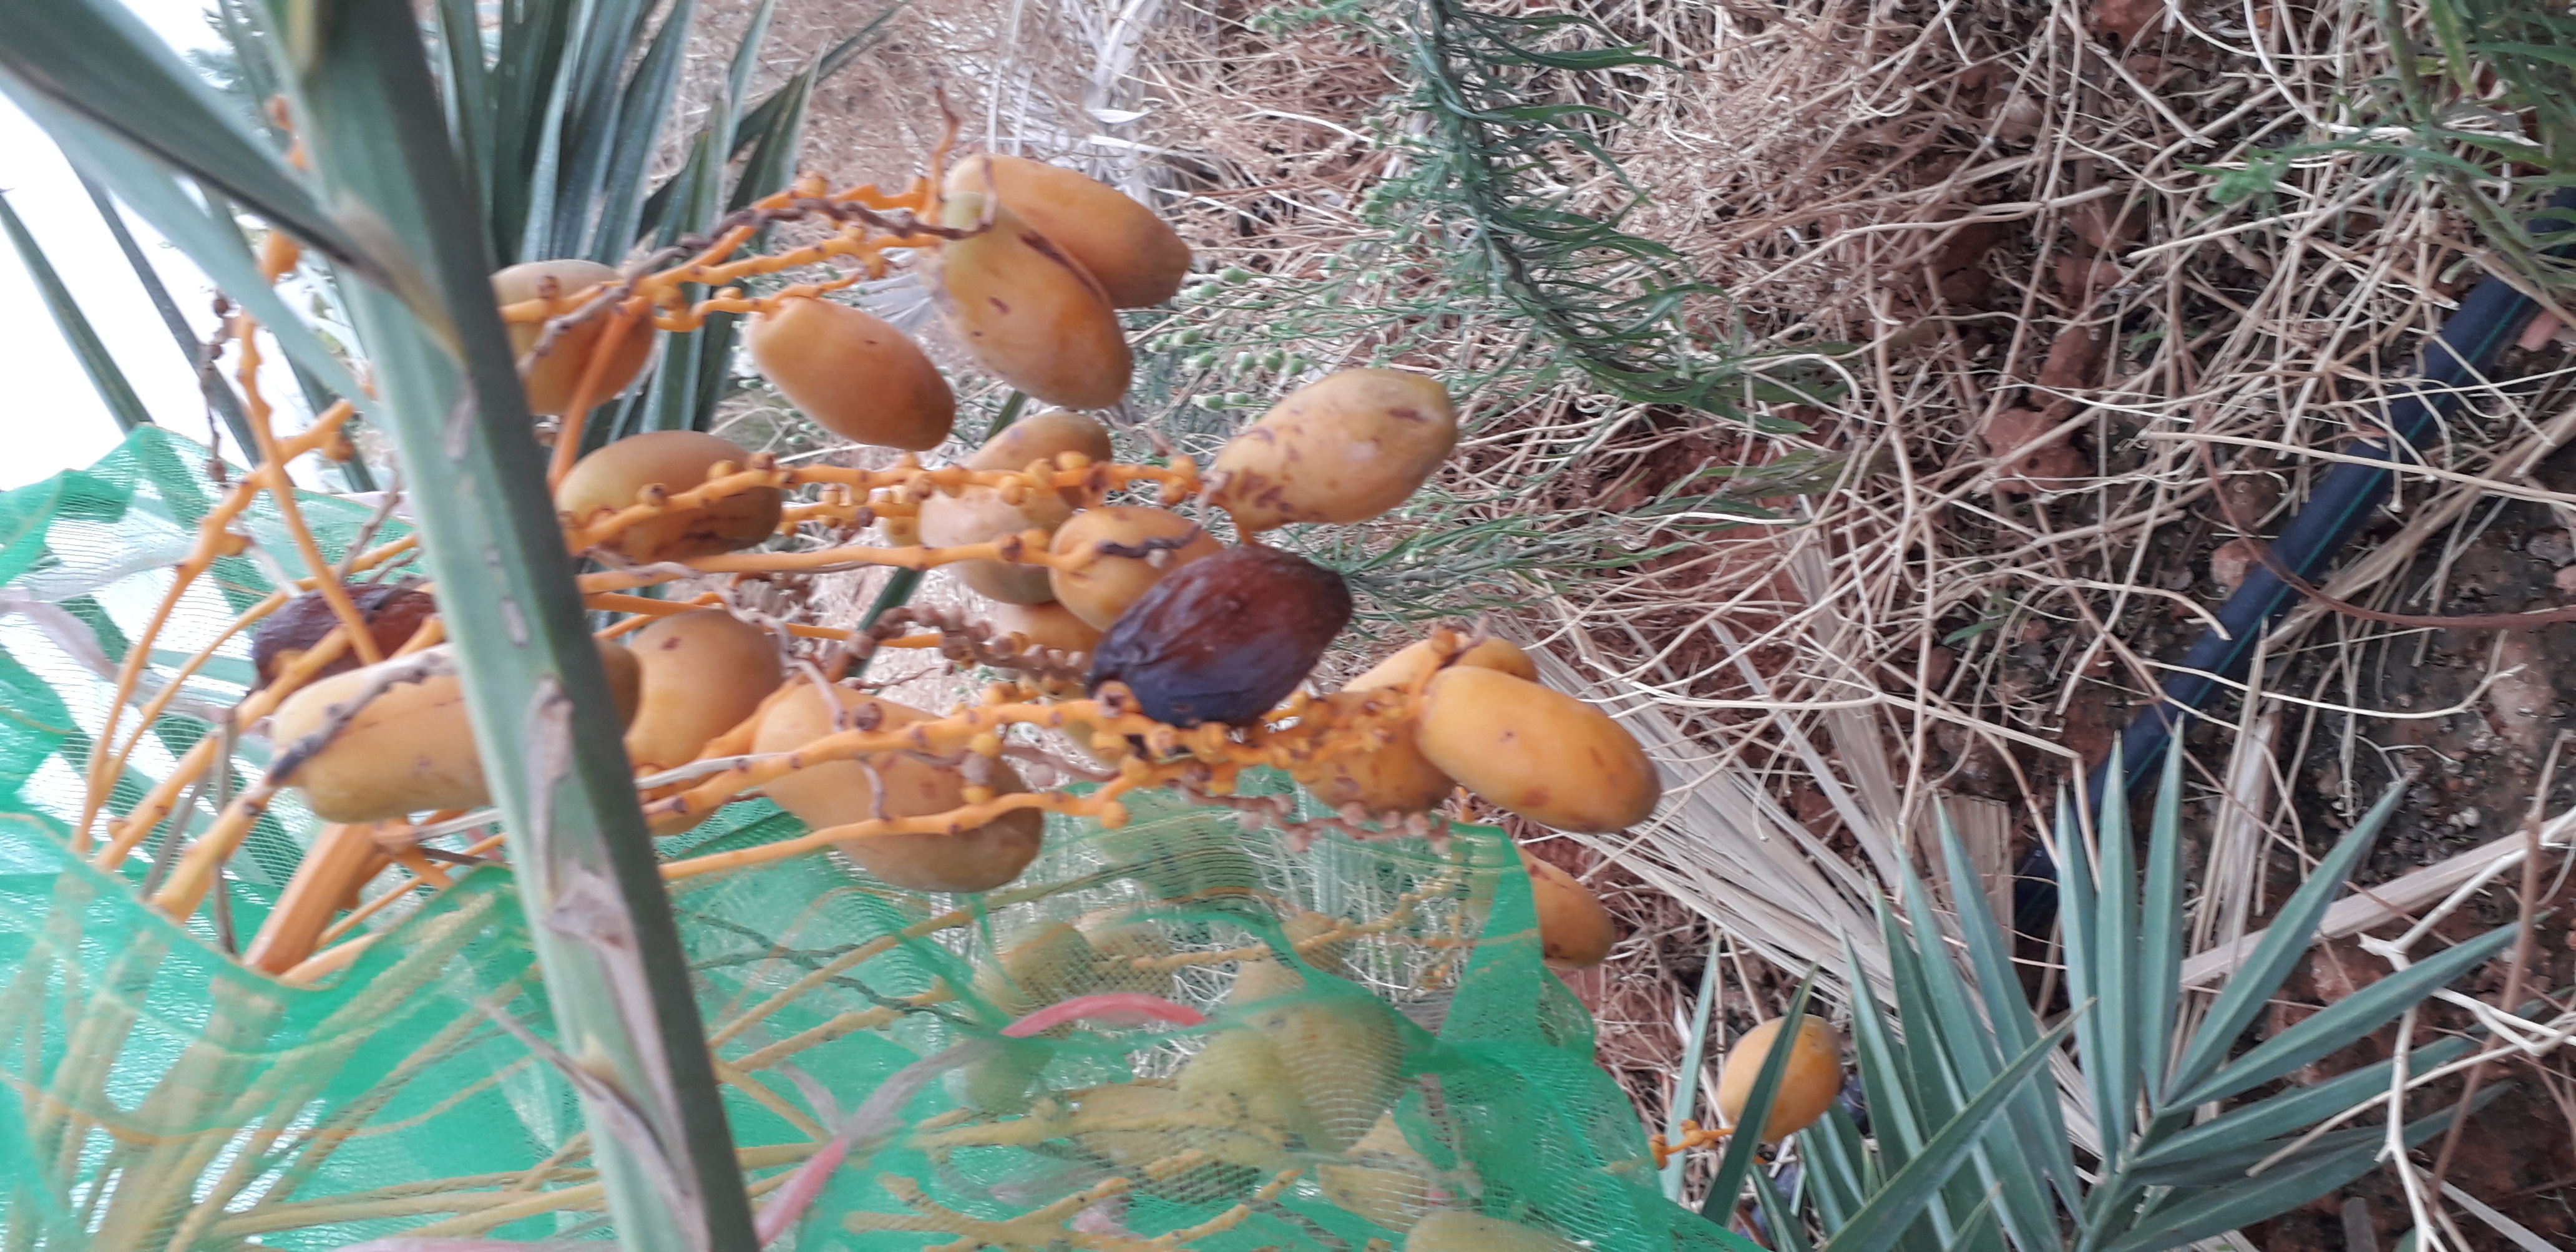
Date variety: Boumajhoul